History of Clube Atlético Mineiro

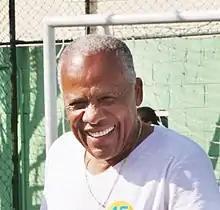
Dadá Maravilha, here pictured in 2013, was the top goalscorer and led to club to triumph in the 1971 Brasileirão.

With the arrival of Telê Santana as the club's manager in 1970, Atlético broke Cruzeiro's sequence and won its first state league title in the Mineirão, also finishing third in the last Roberto Gomes Pedrosa. In 1971, led by midfielder Oldair and World Cup-winning forward Dadá Maravilha, the club won the Campeonato Brasileiro. It was the first edition of the competition, also known as the Brasileirão, which replaced both the Taça Brasil and the Roberto Gomes Pedrosa as the new national championship. Atlético played a final group stage against São Paulo and Botafogo, defeating the former 1–0 at the Mineirão and the latter 1–0 at the Maracanã. The victory also secured the club's first participation in an official continental competition, the 1972 Copa Libertadores, in which it failed to reach the second round.